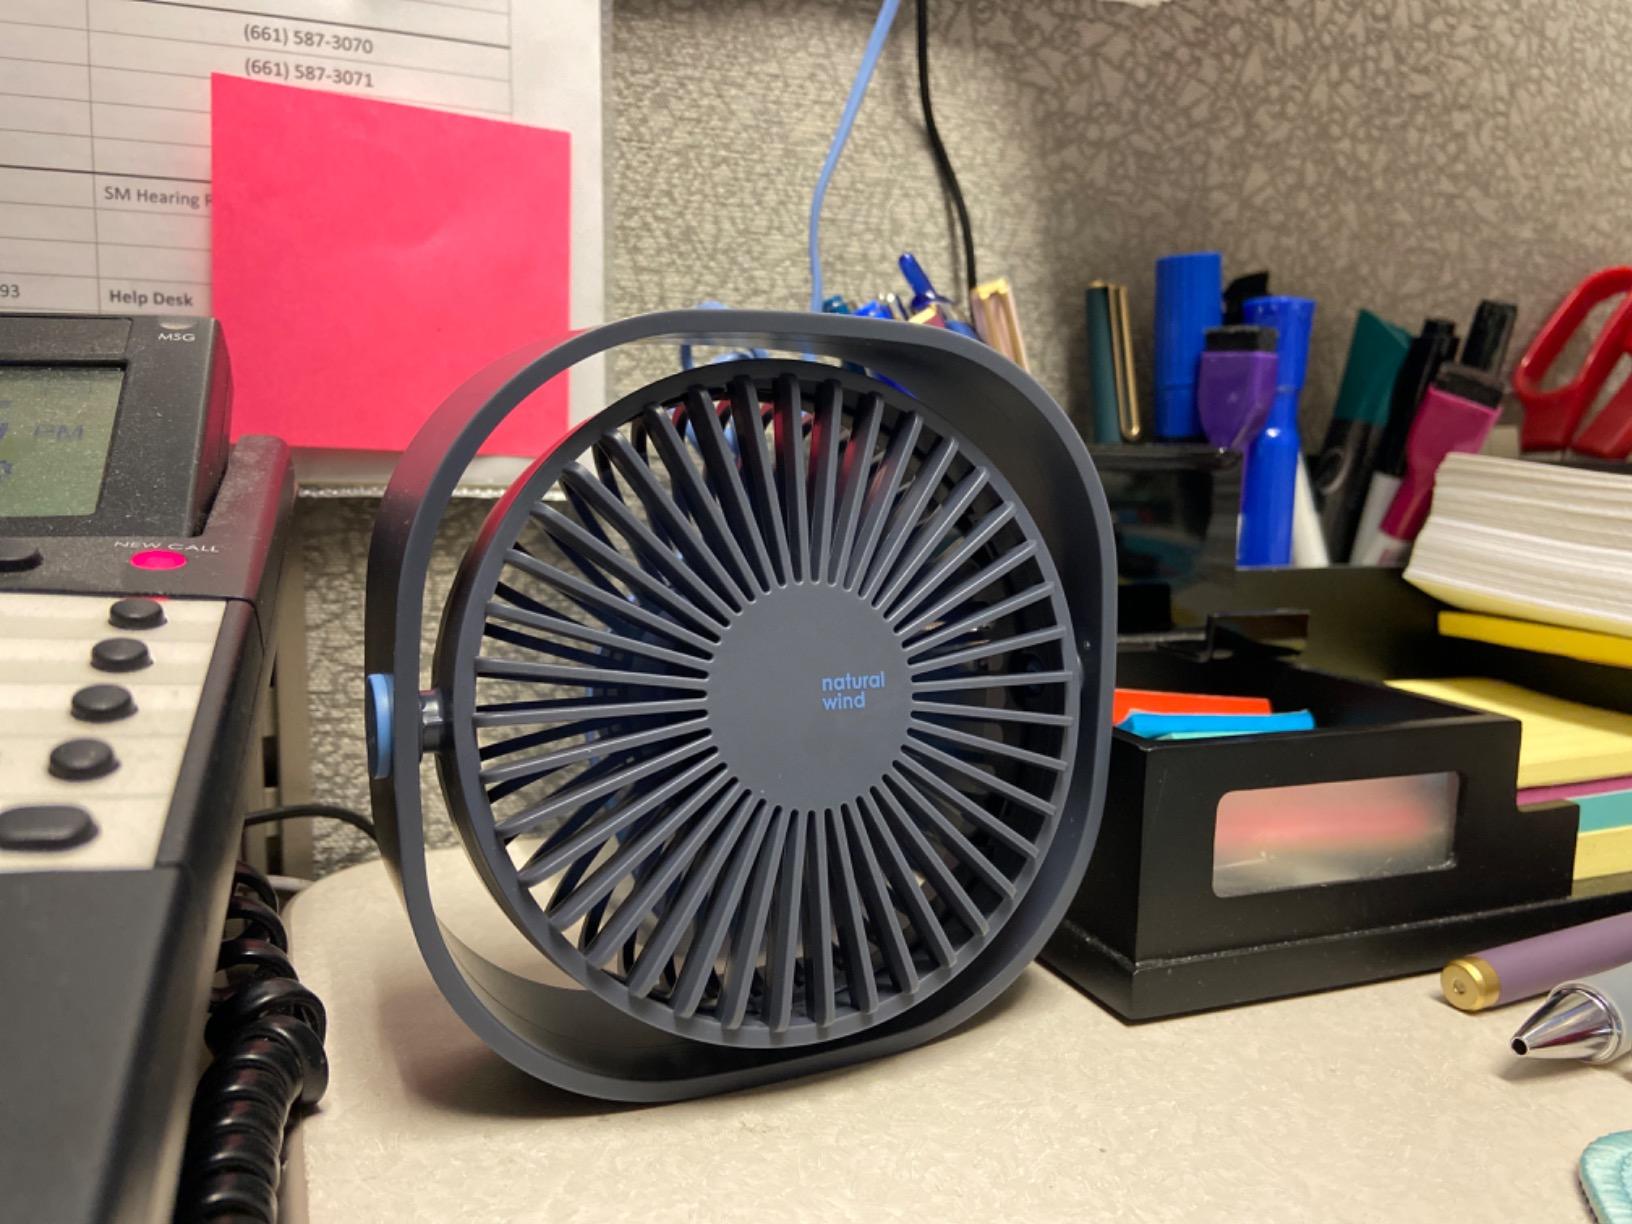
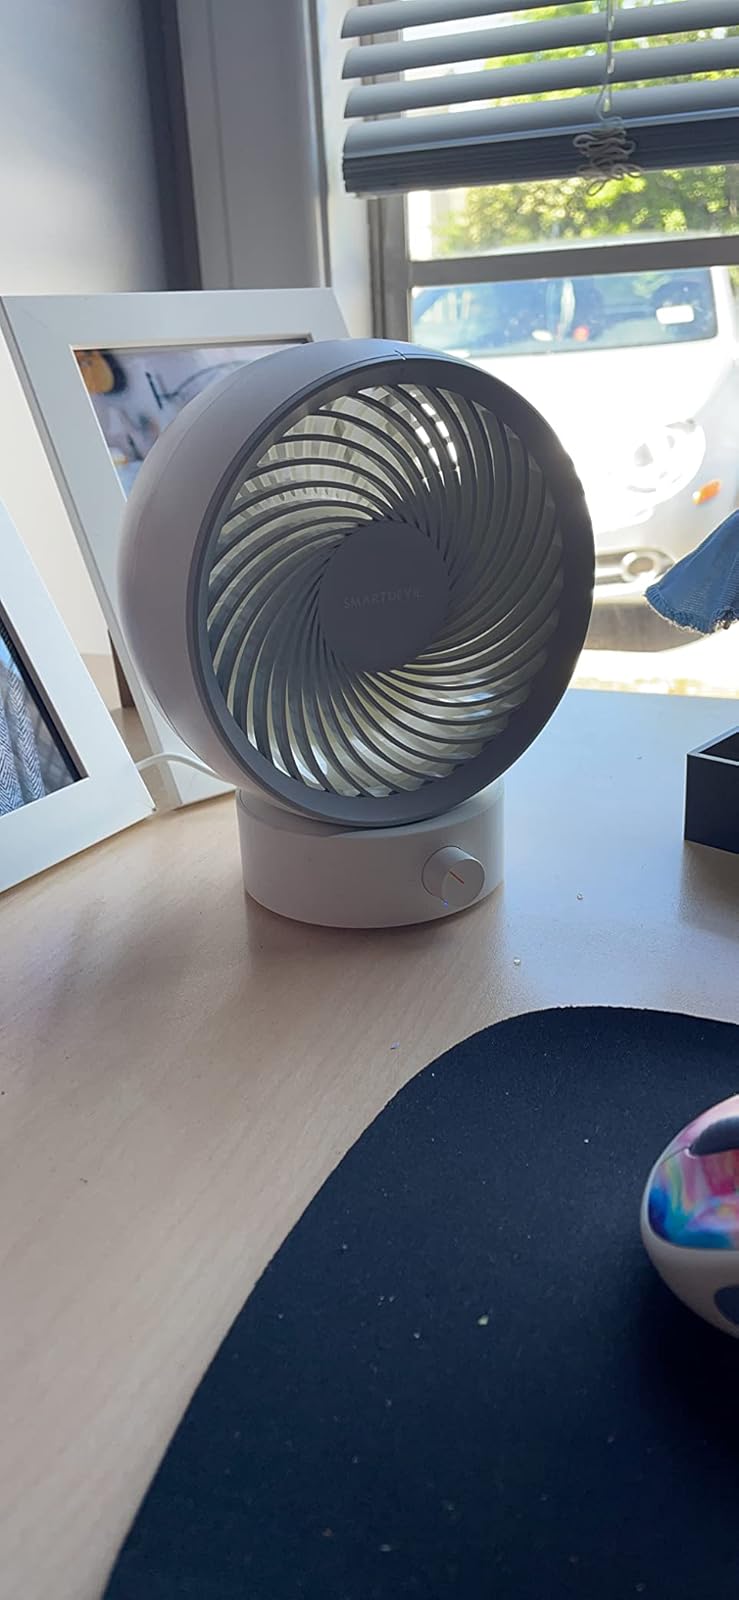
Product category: fan
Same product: no